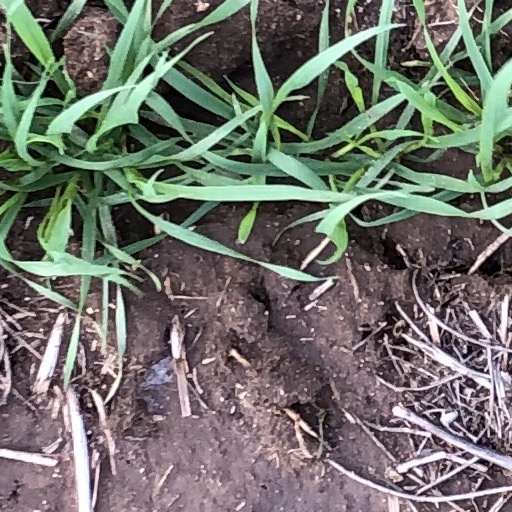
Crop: wheat